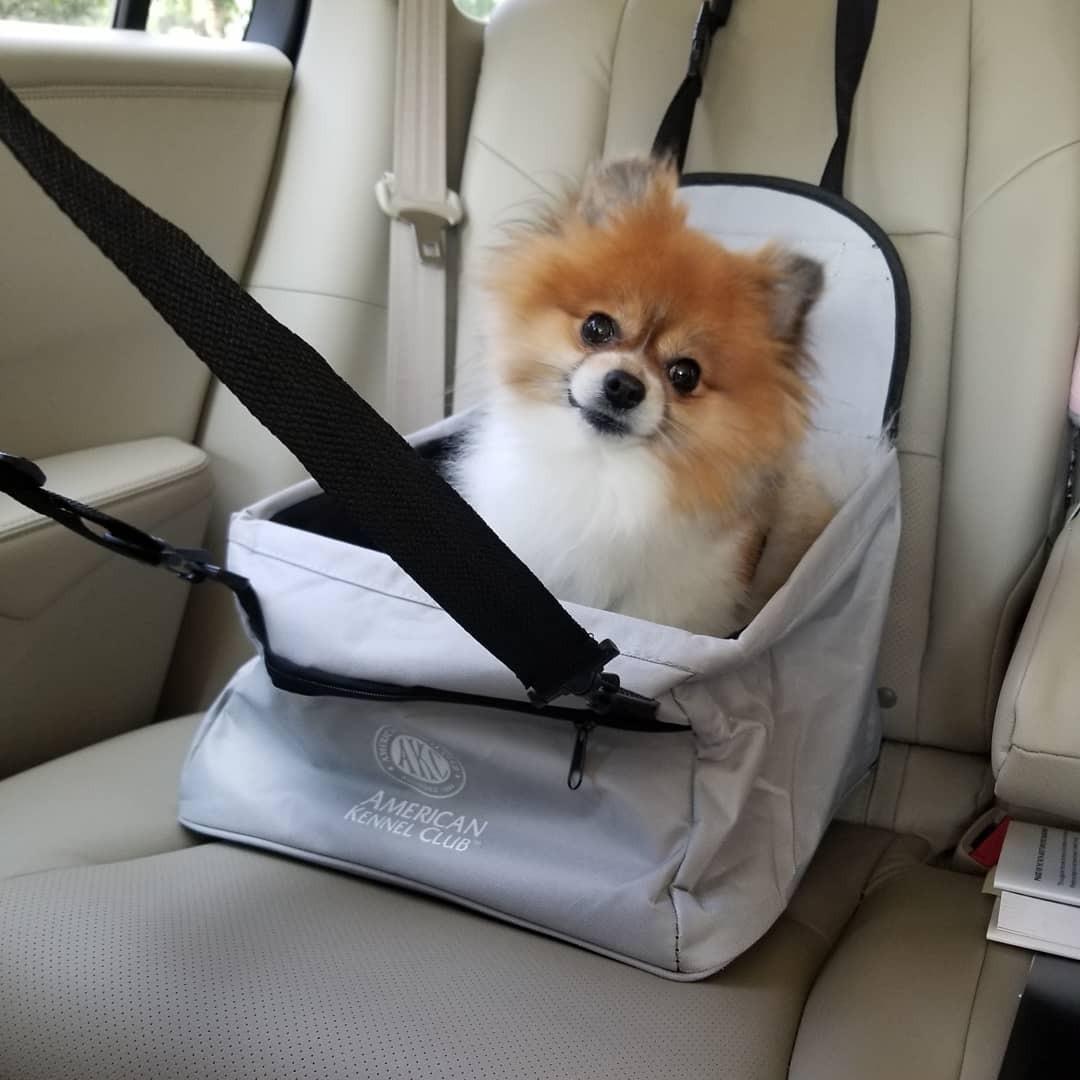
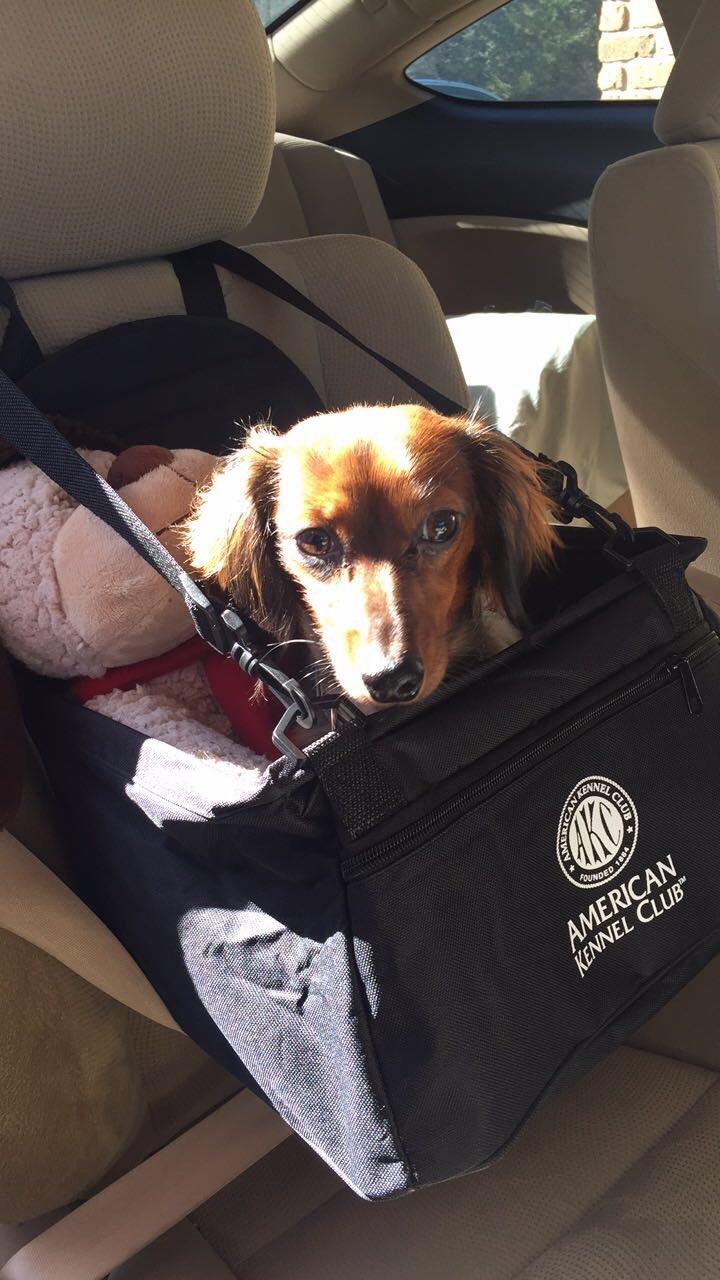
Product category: items_kennel
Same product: no